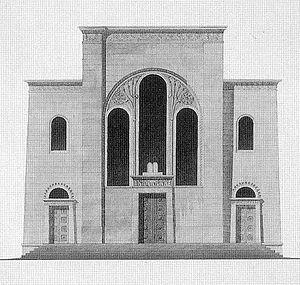
La synagogue de Cassel, inaugurée en 1839, a été pillée par les nazis en 1938, deux jours avant la nuit de Cristal où la plupart des lieux de culte juif d'Allemagne furent incendiés. La synagogue a été démolie dans les jours qui suivirent sur instruction de la municipalité.